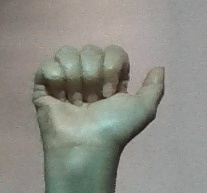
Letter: dhad